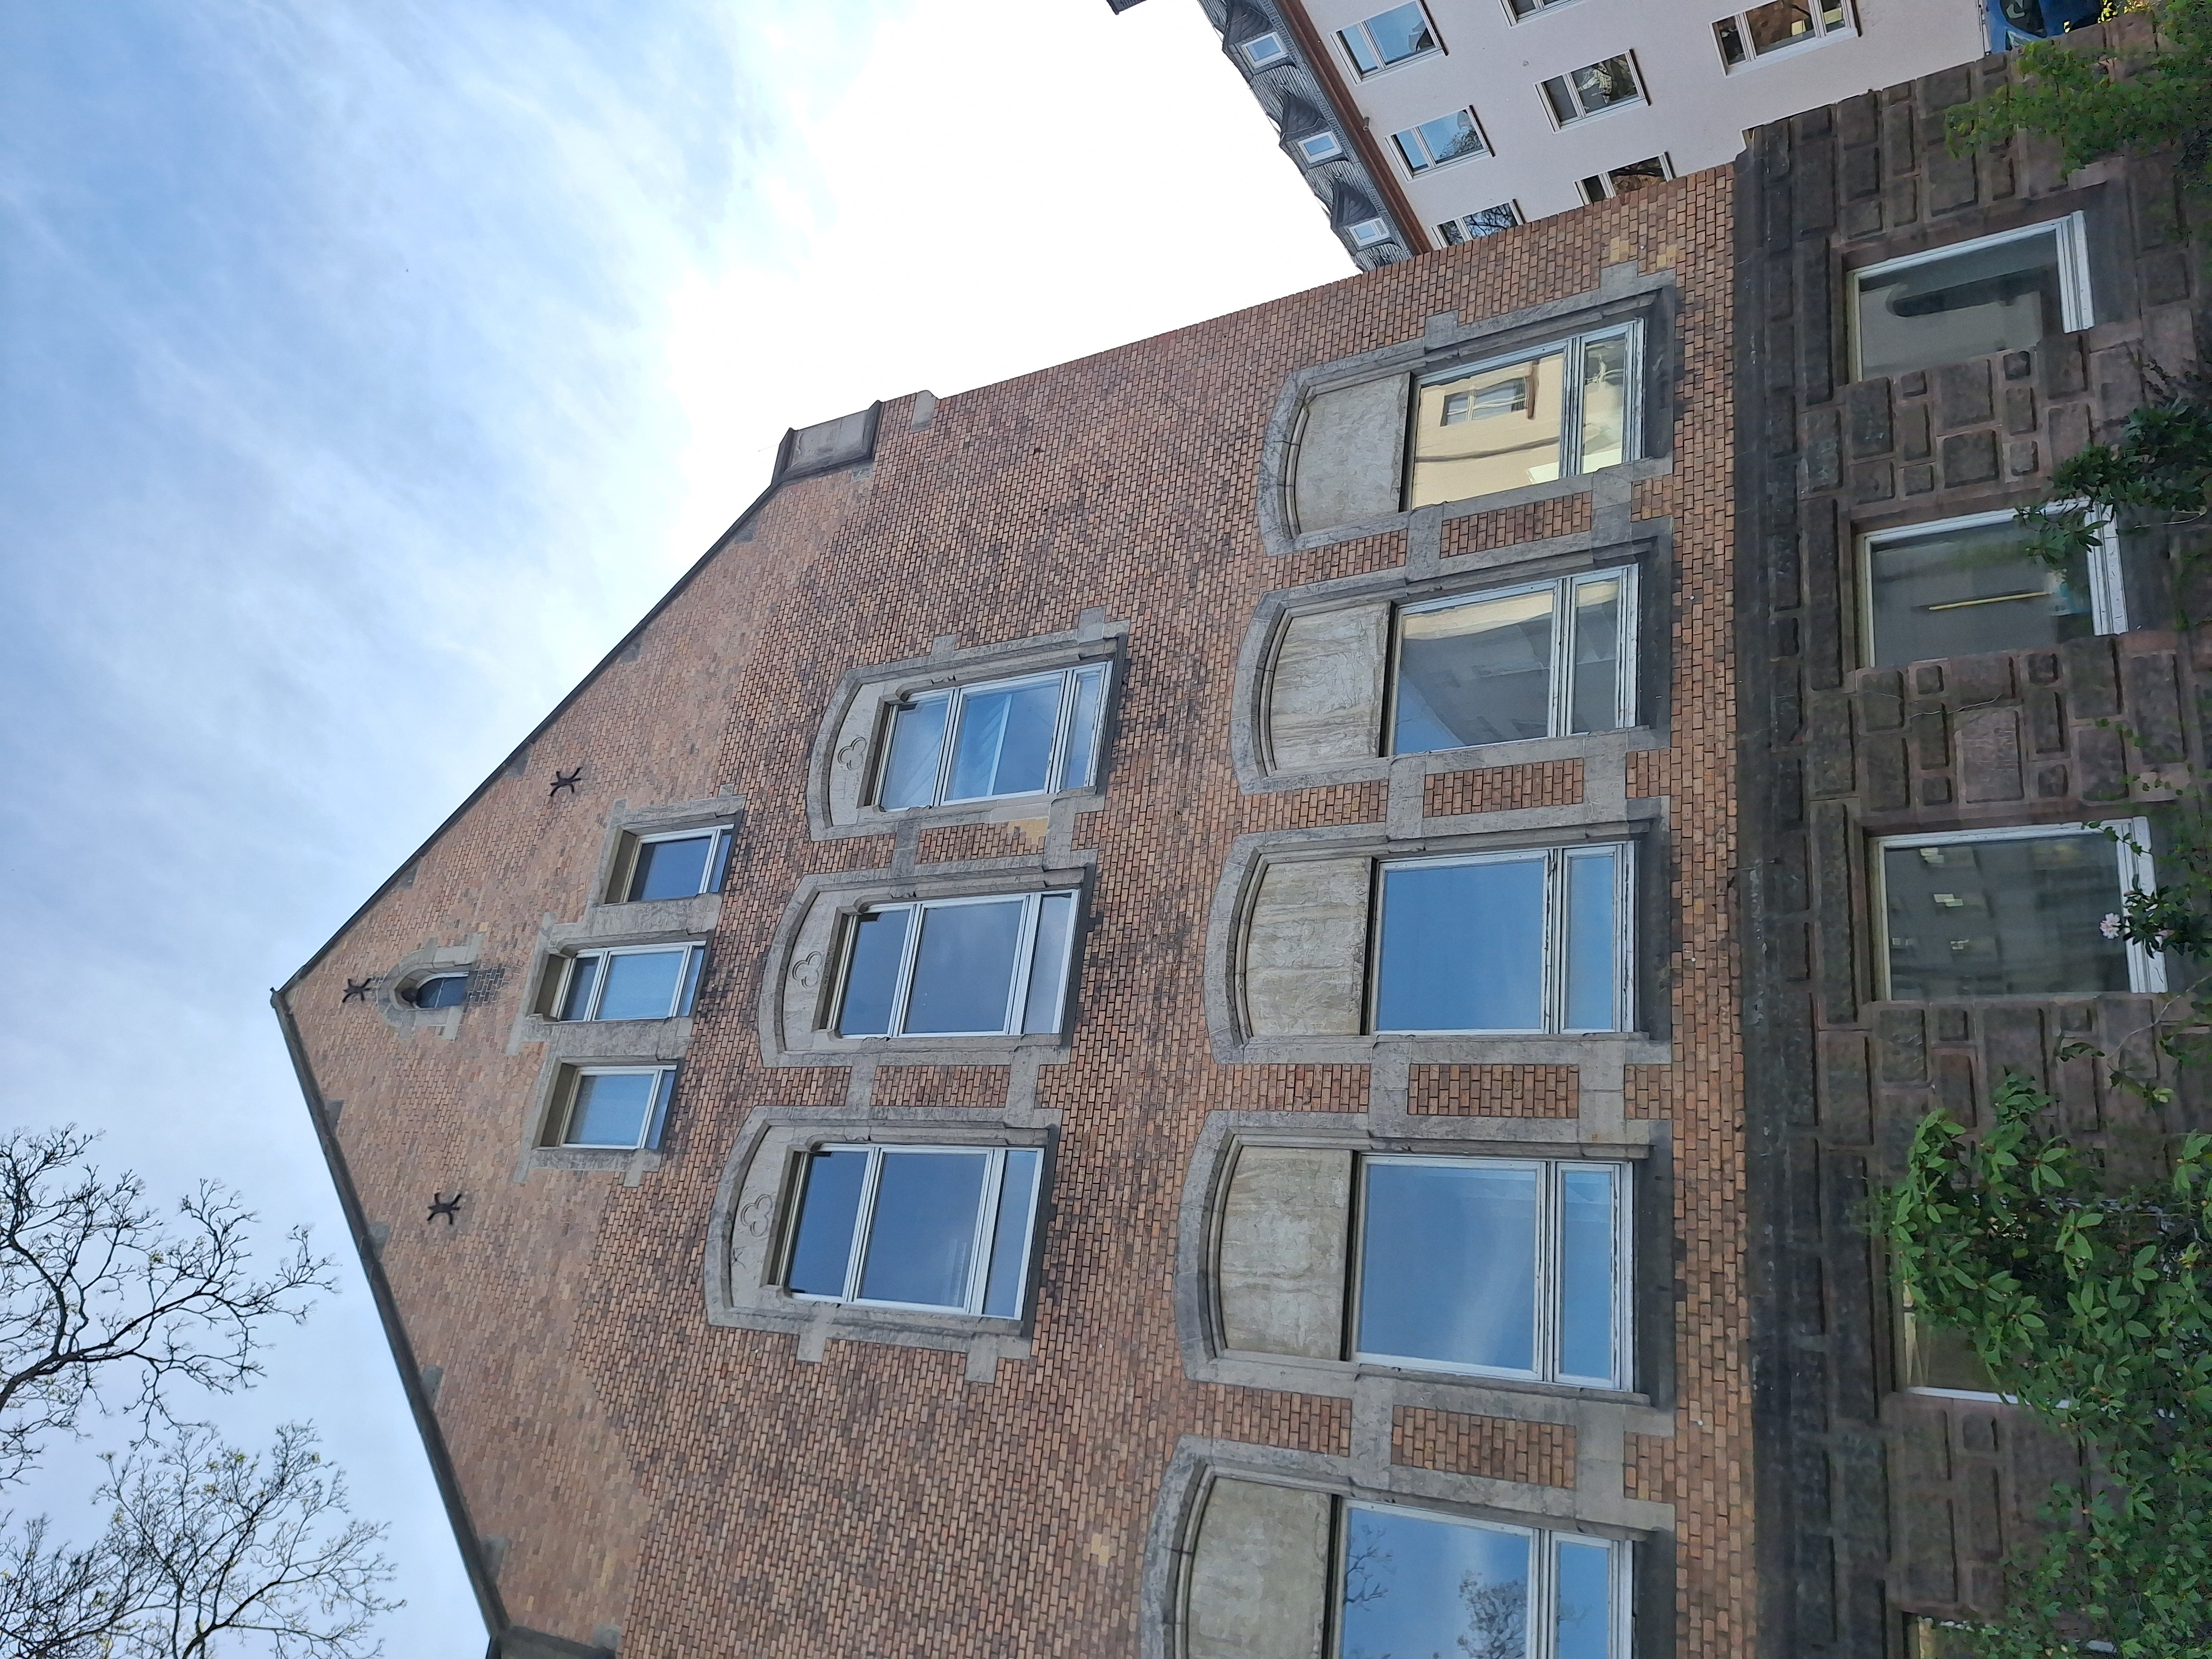
Building: Robert-Koch-Straße 6